SV Ried

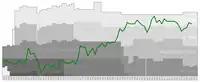
Historical chart of SV Ried league performance

The club formed on 5 May 1912 as "Sportvereinigung Ried", and played in the regional leagues of Upper Austria until 1991, when they ascended to the national leagues for the first time. SV Ried first achieved promotion to the highest level of Austrian football in 1995.